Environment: real
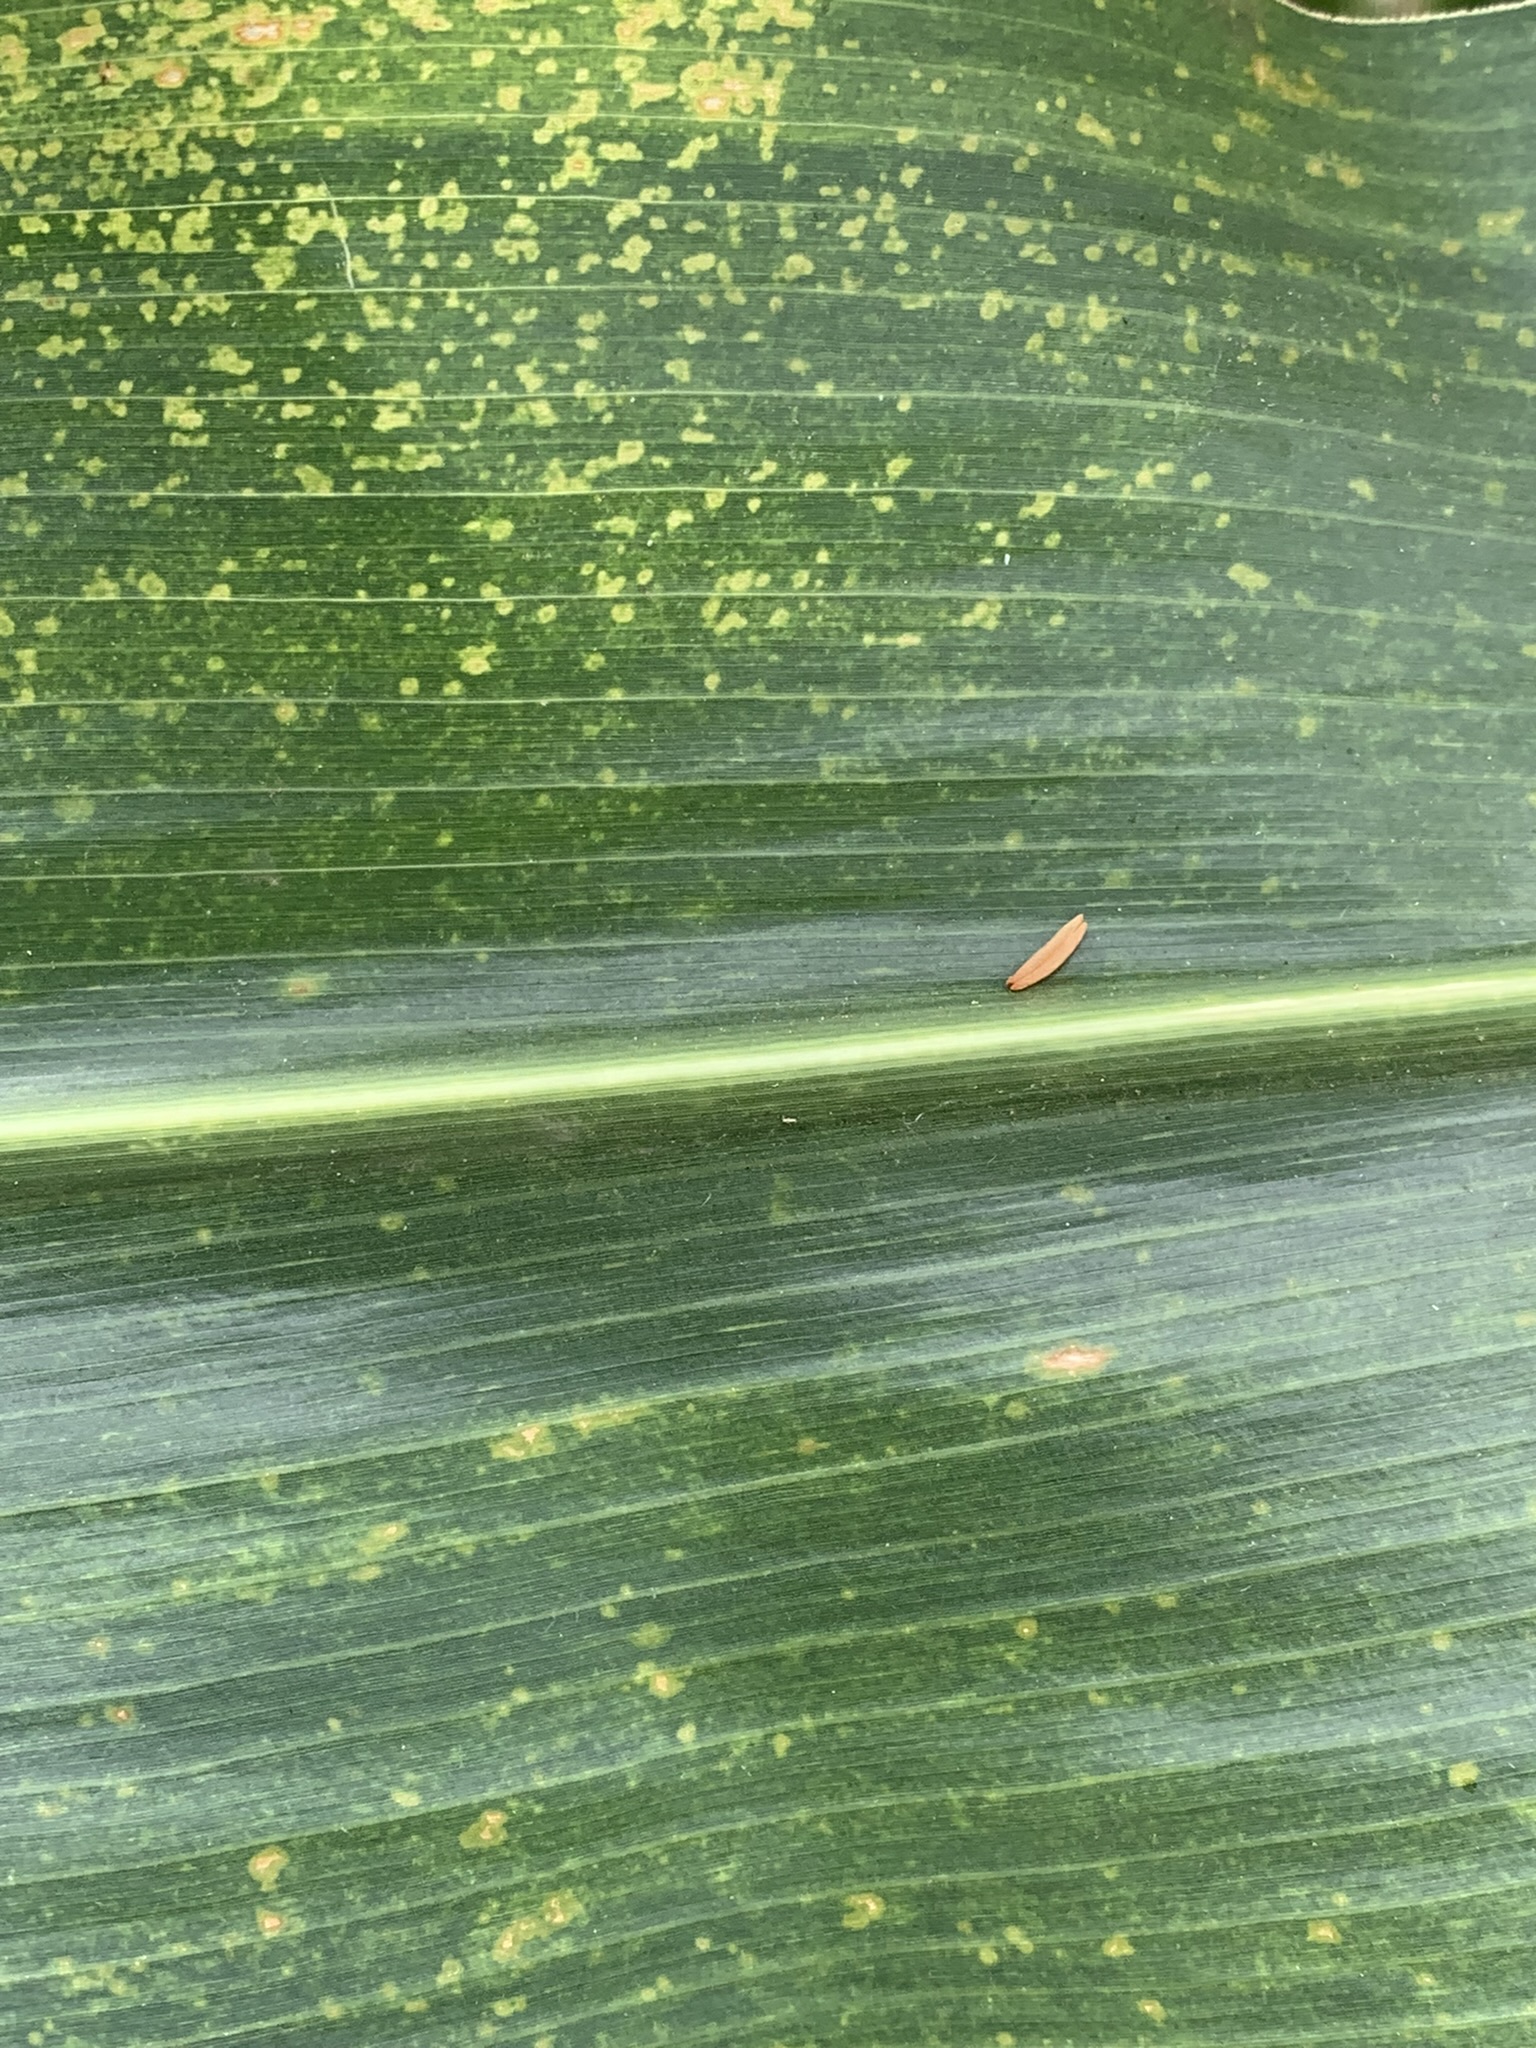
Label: lethal_necrosis